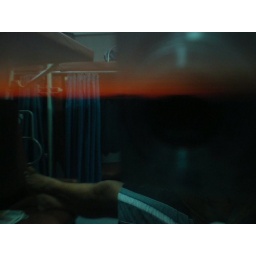
reflection in train window